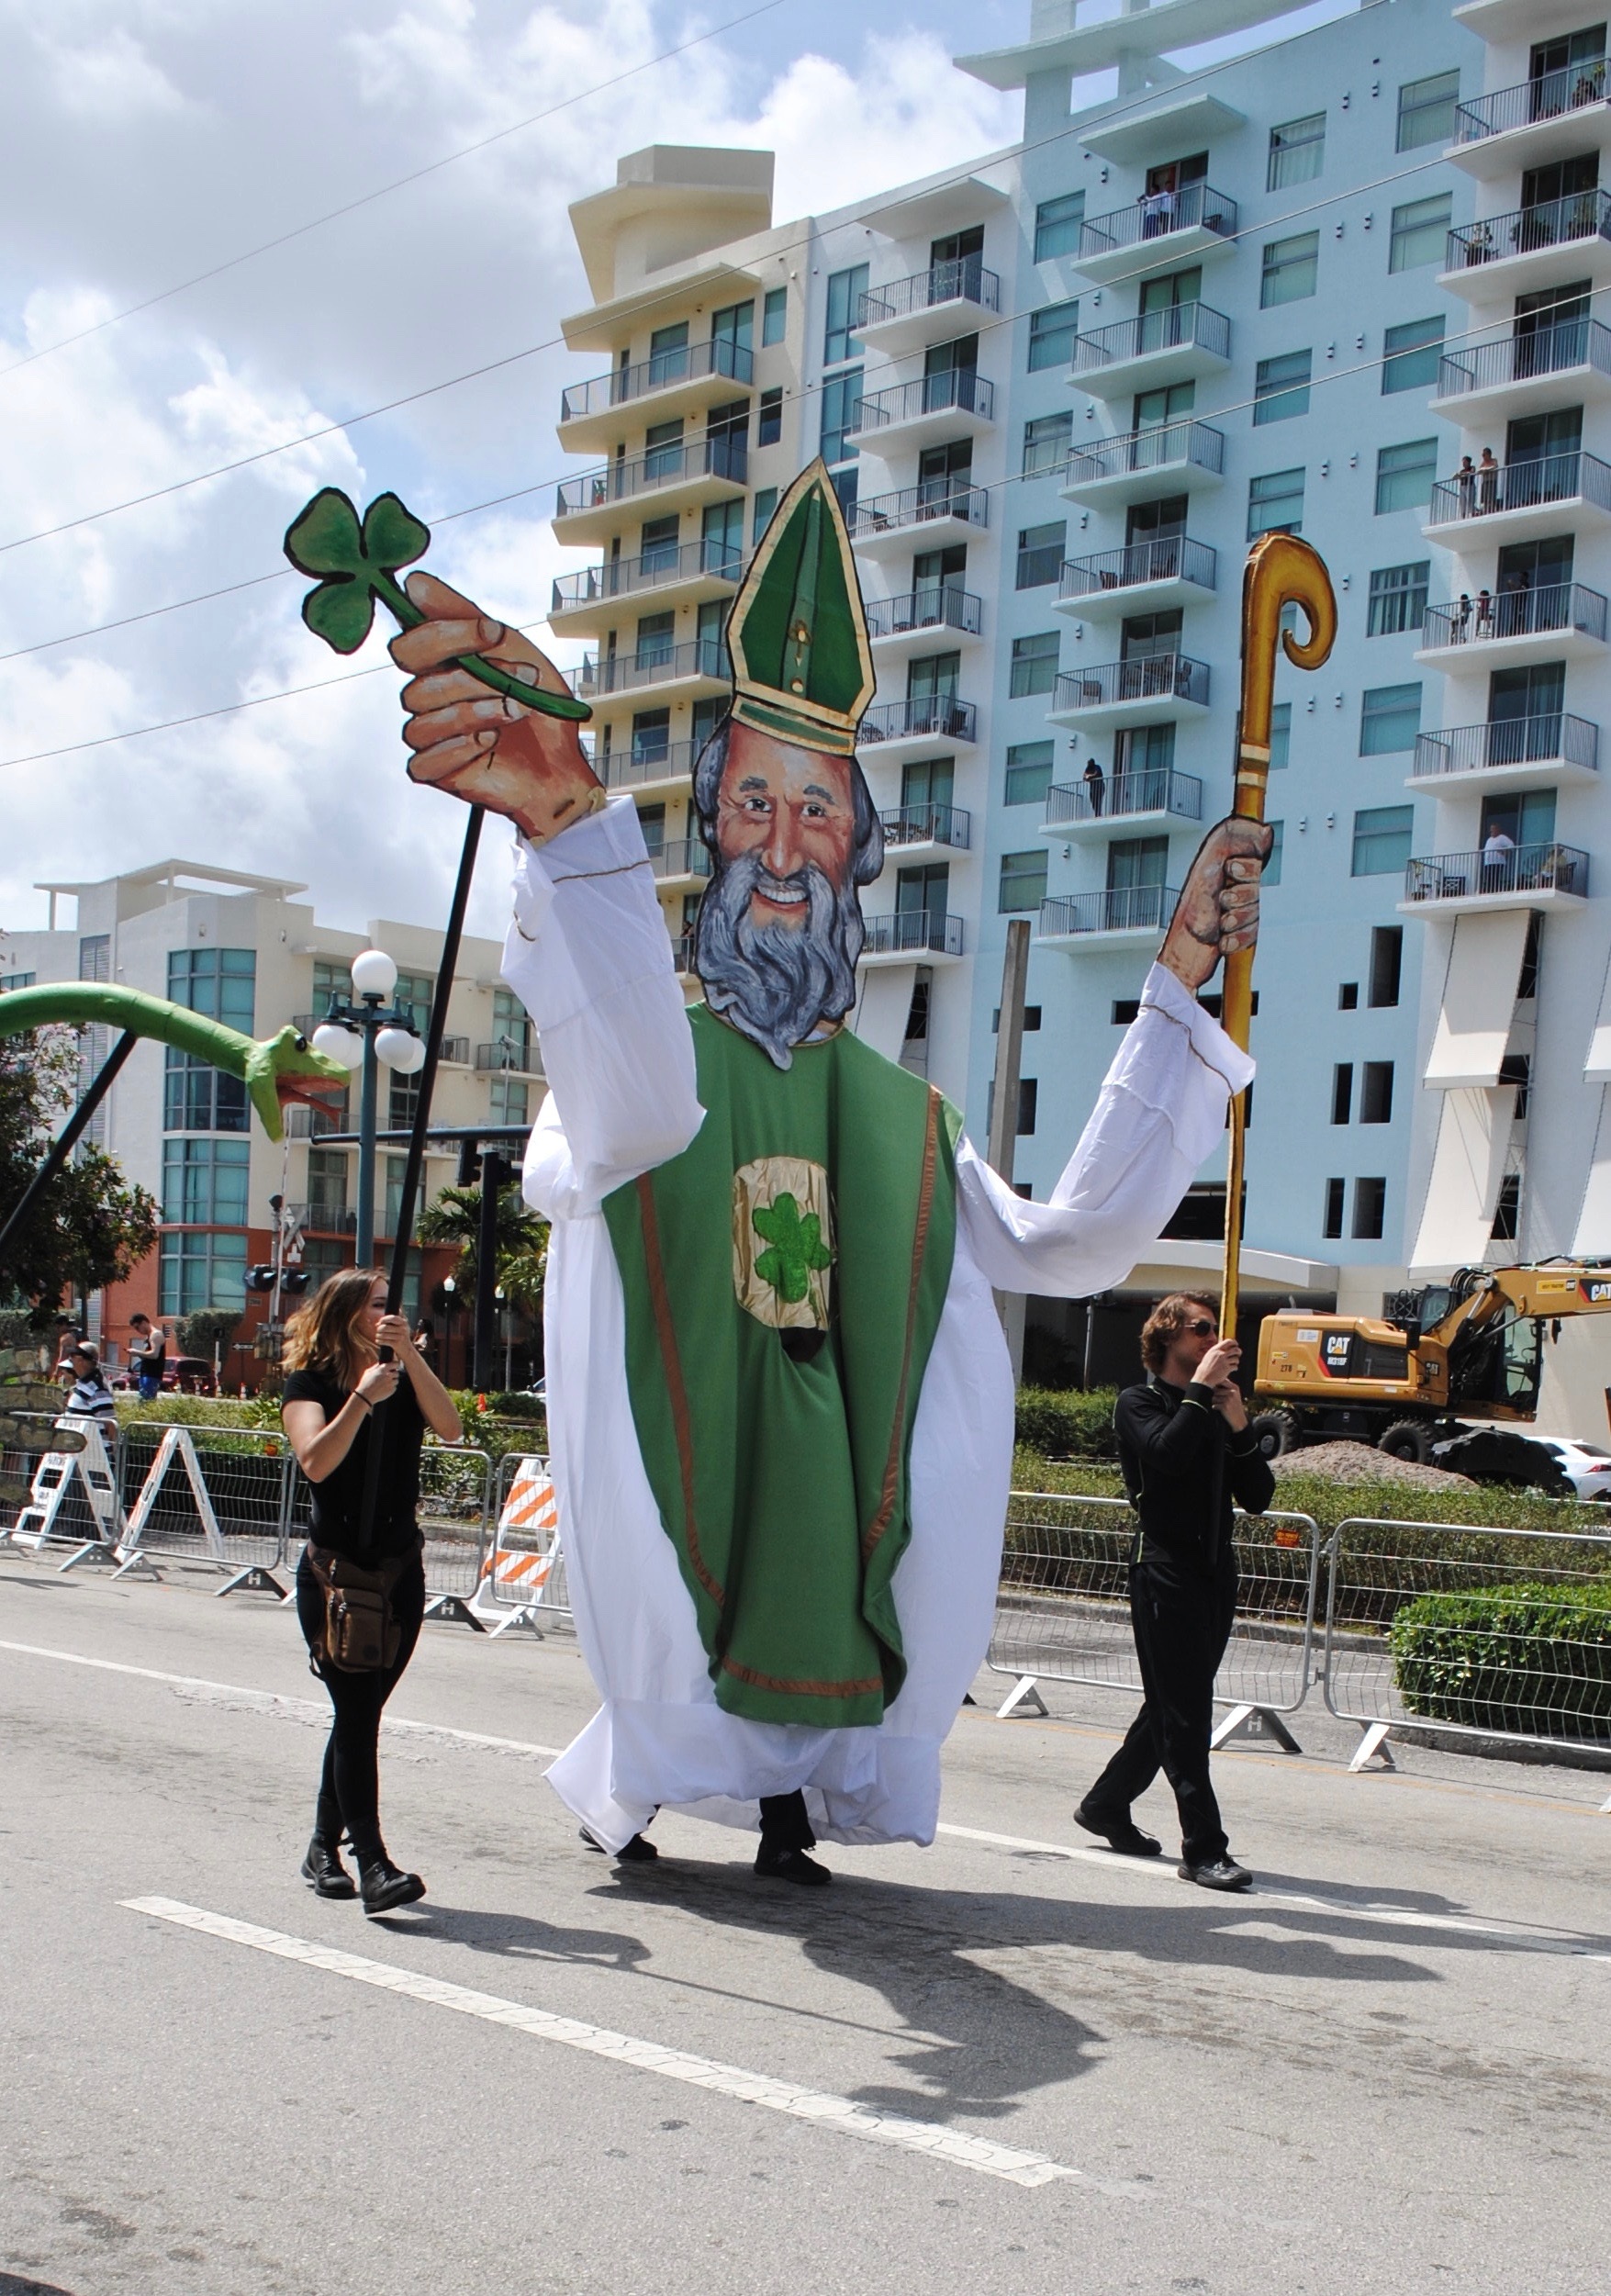
street, celebration, green, holiday, colorful, parade, outdoors, festival, american, fun, happy, ireland, event, tradition, demonstration, costume, folklore, shamrock, irish, leprechaun, st francis, street festival, st patrick's day, saint patrick's day